Banqiao station (Guangzhou Metro)

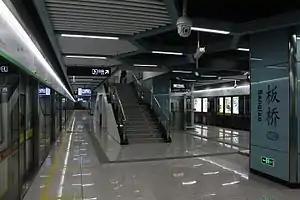
Platform 2 of the station

Banqiao Station is a station of Line 7 on the Guangzhou Metro, formerly known as Nancun Station during its planning stages. The station is situated near Agile Beiyuan, located in Panyu District, Guangzhou. It began operations on 28 December 2016.